Spectral G-index

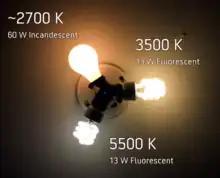
Lamps with very different color temperatures will usually also have different G-indexes. Lamps with higher color temperatures have more blue light, and will therefore usually have lower G-index.

The G-index is grounded in the system of astronomical photometry, and is defined as follows: